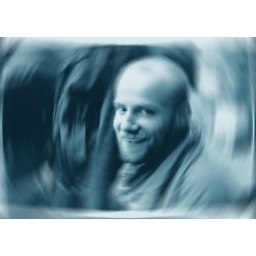
Photoshop bewerking van een foto gemaakt door Mia Heimler uit Zweden toen zijn in Nijmegen op bezoek was.